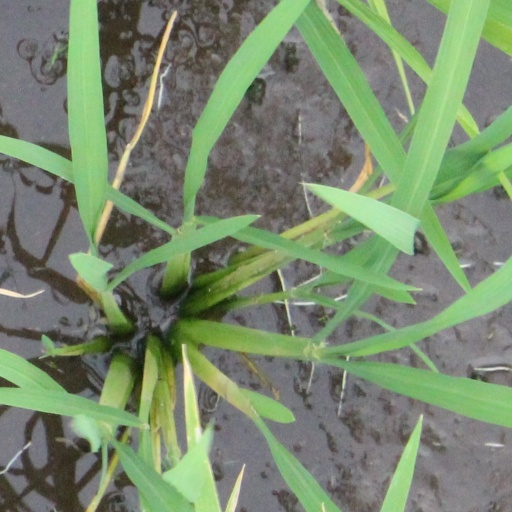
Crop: rice